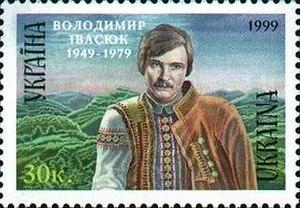
Volodymyr Mykhaïlovytch Ivassiouk, né le 4 mars 1949 à Kitsman, en Ukraine soviétique, et mort le 18 mai 1979 à Lviv, est un compositeur, poète et peintre ukrainien. Lauréat du prix national Taras Chevtchenko en 1994.